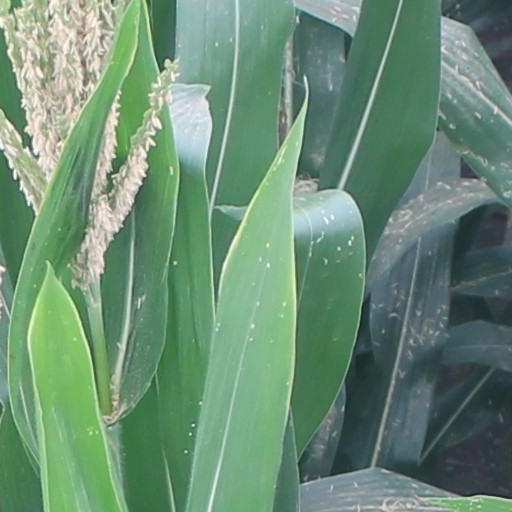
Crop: maize; corn